Madame X (1920 film)

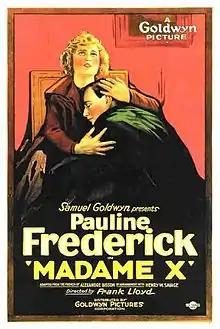
Film poster

Madame X is a 1920 American silent melodrama film directed by Frank Lloyd and starring Pauline Frederick. The film is based on the 1908 play "Madame X", by French playwright Alexandre Bisson, and was adapted for the screen by J.E. Nash and Frank Lloyd. A copy of this film survives in the George Eastman House Motion Picture Collection.